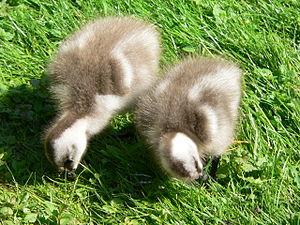
L'Ouette de Magellan, parfois appelée Oie ou Bernache de Magellan, est une espèce d'oiseaux de la famille des Anatidae.